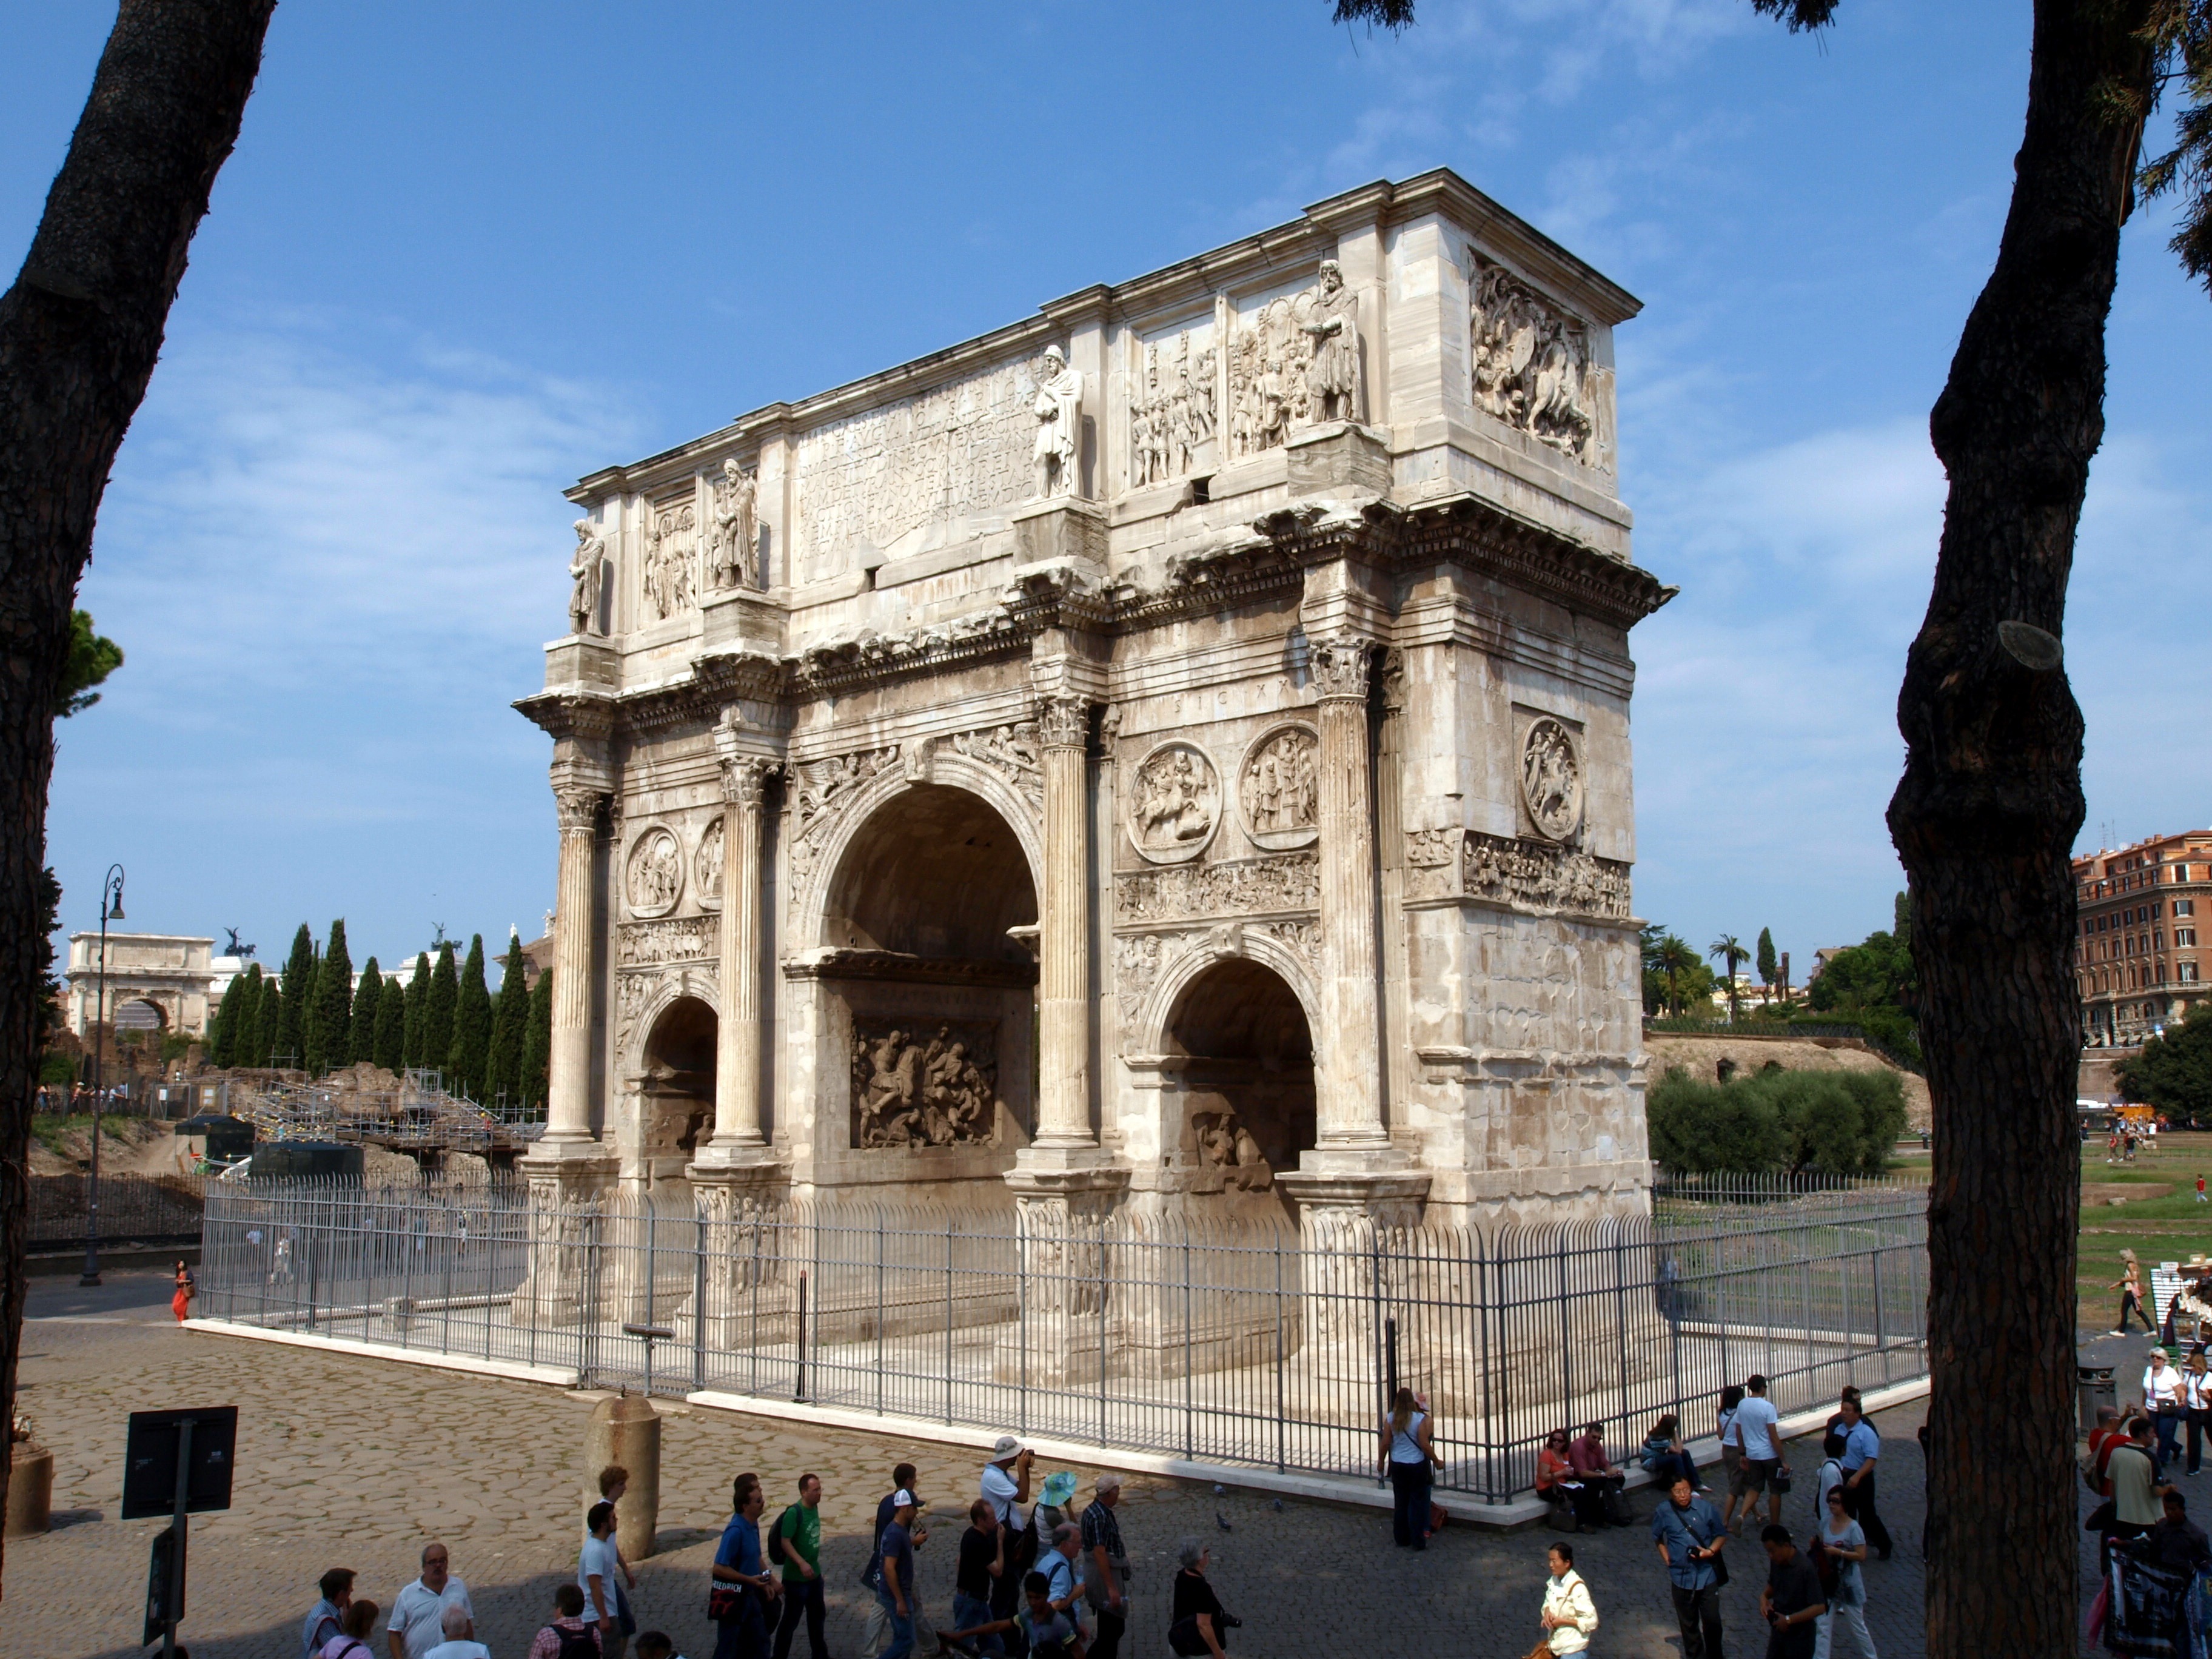
landscape, architecture, people, sky, monument, summer, travel, arch, spring, scenic, plaza, ancient, landmark, italy, tourism, trees, places of interest, outside, clouds, rome, temple, town square, historical, ancient rome, arch of constantine, triumphal arch, ancient history, human settlement, ancient roman architecture